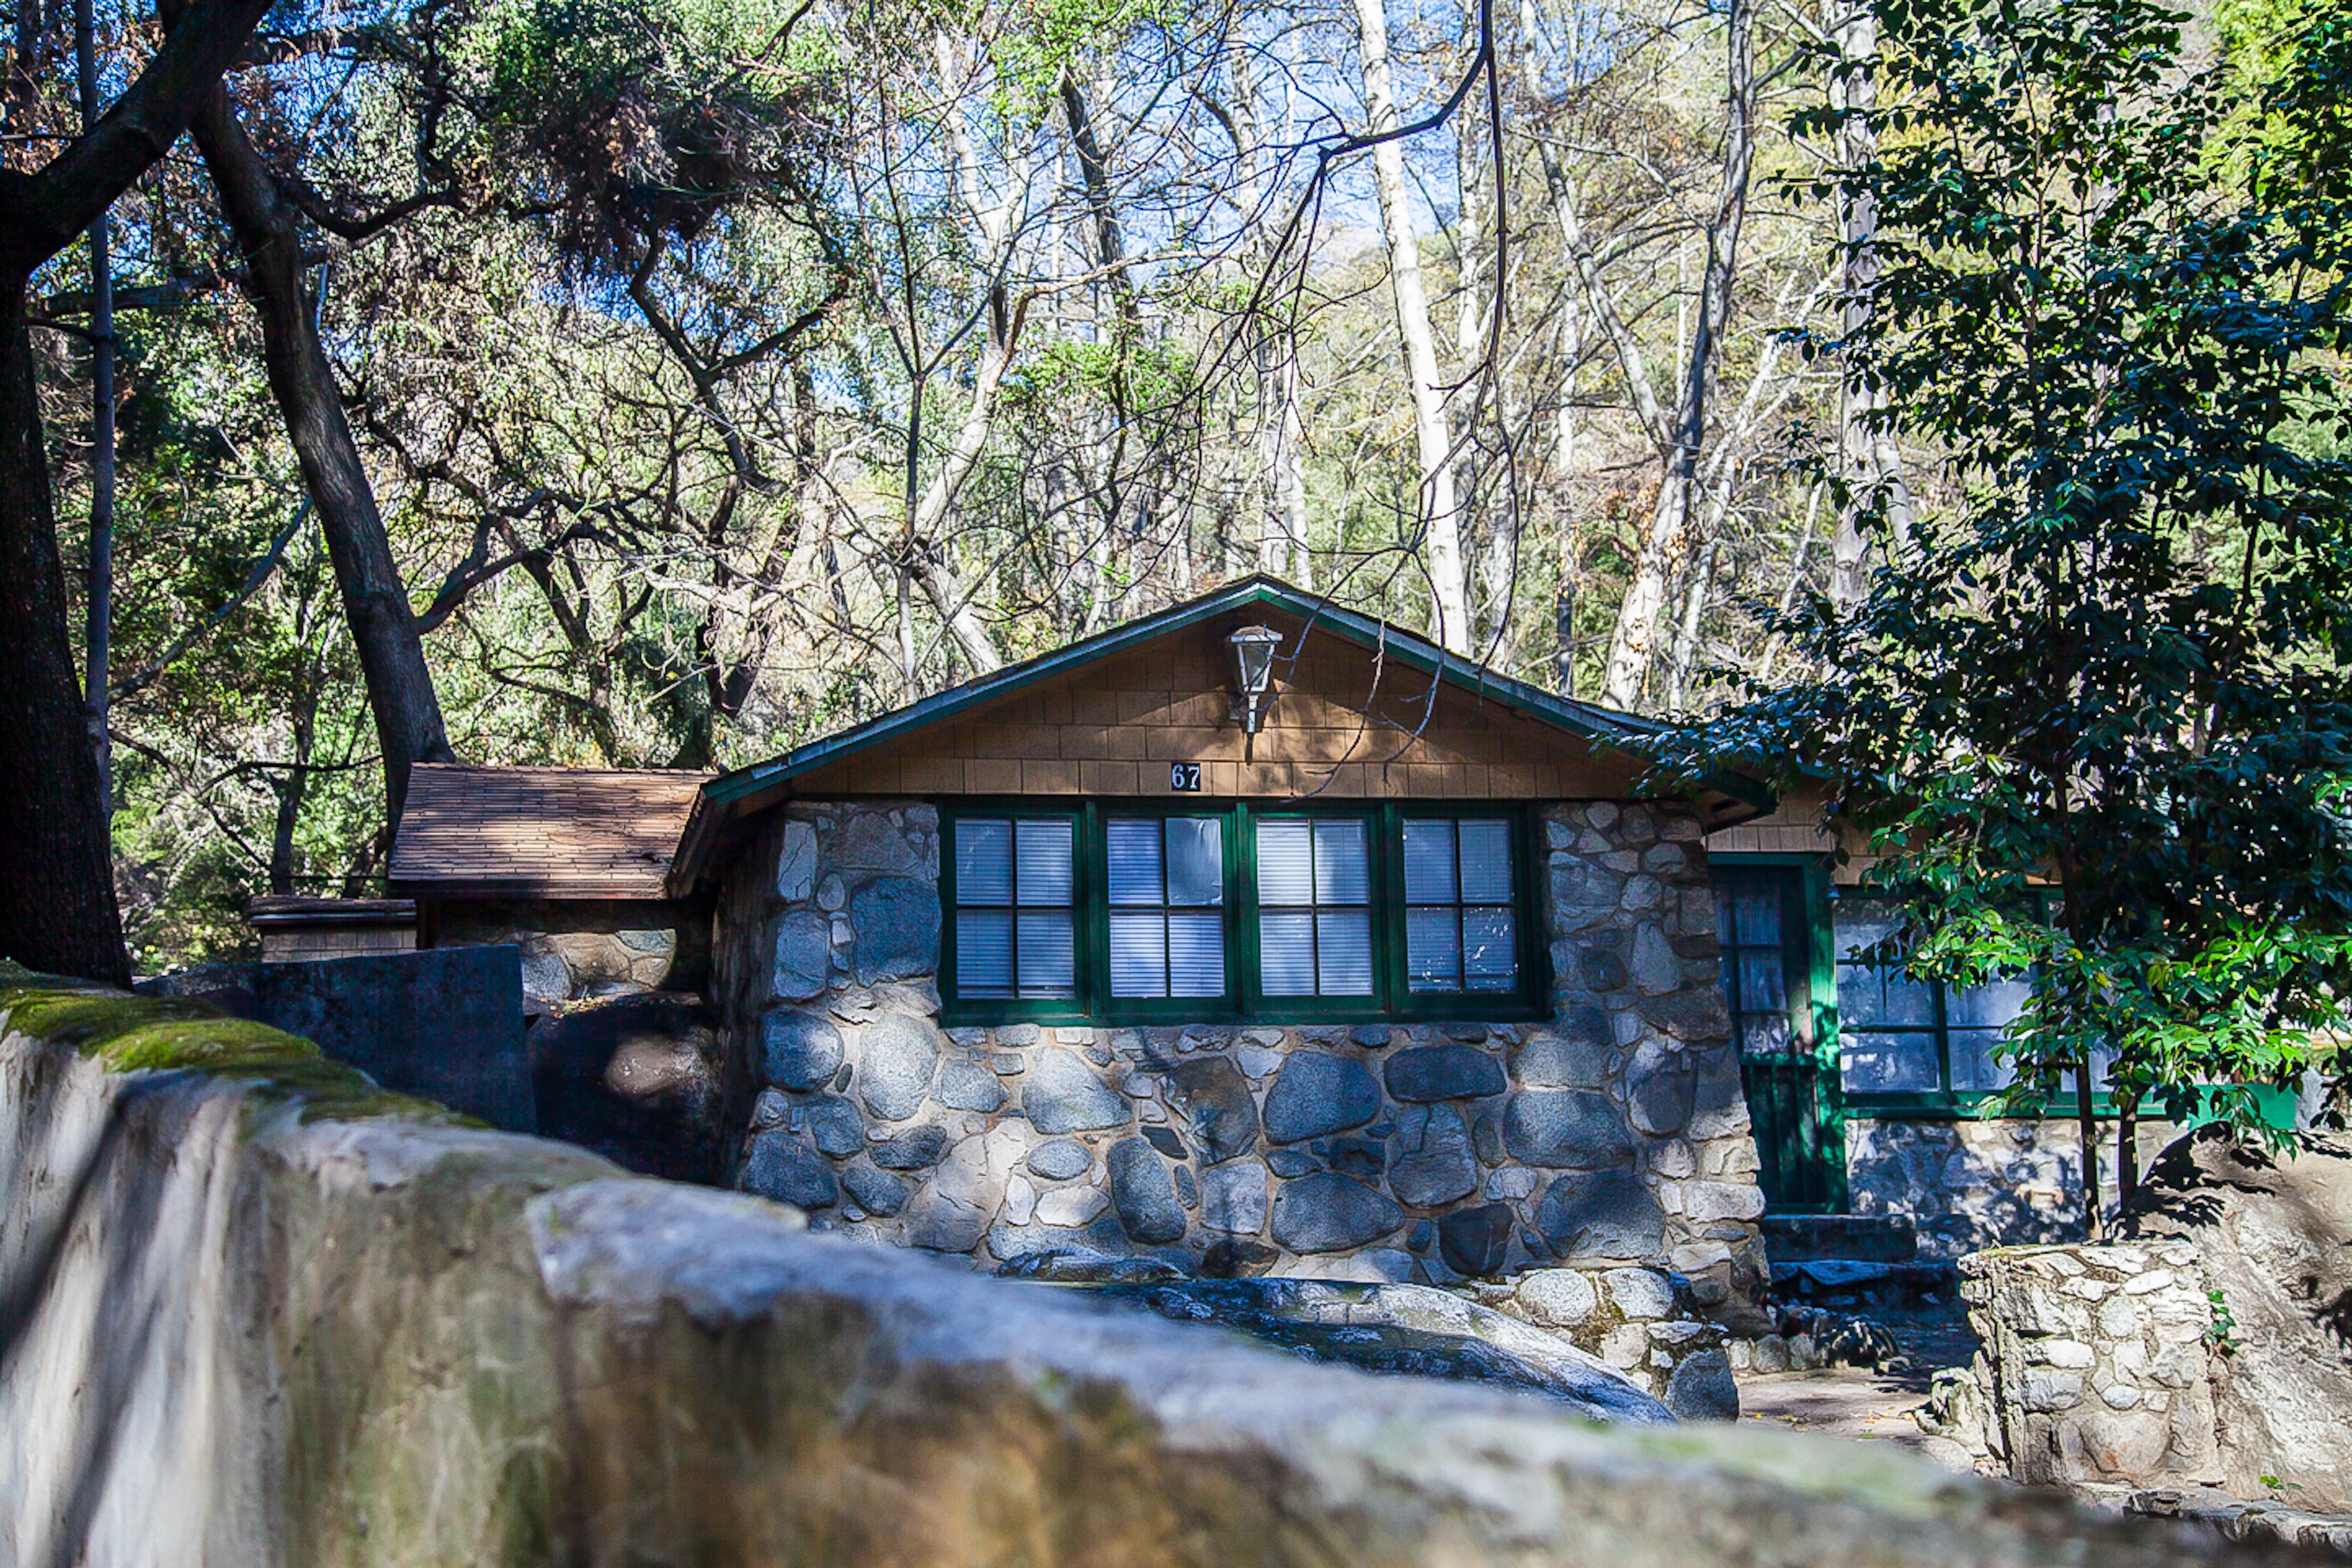
house, home, village, cottage, estate, rural area